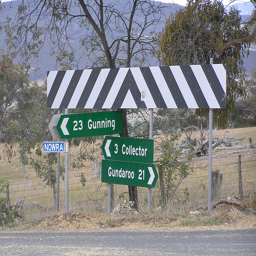
Four signs that are underneath a black and white striped sign.
Green street signs sitting on the side of the road.
A picture of a bunch of road signs pointing the way to different locations.
Several signs placed on the front of a fence.
A street sign showing the distance to various towns.